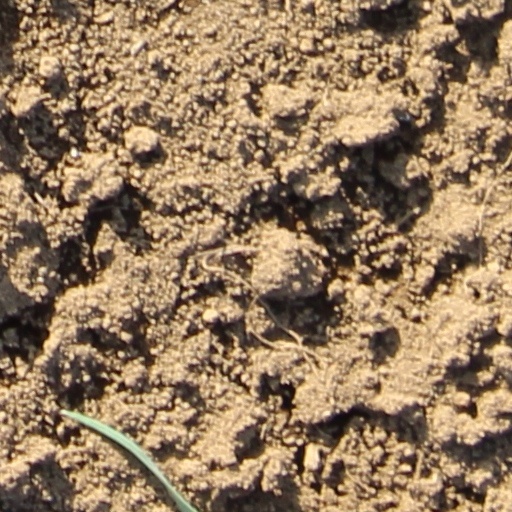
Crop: wheat